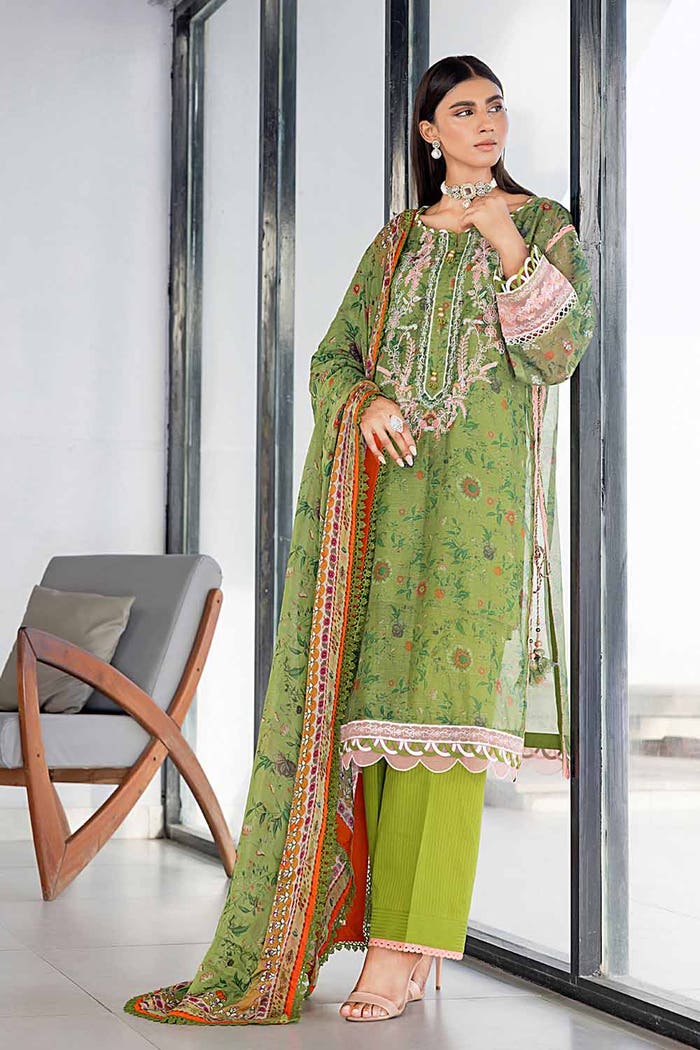
green multi embroidered salwar suit